José María Jesús Carbajal

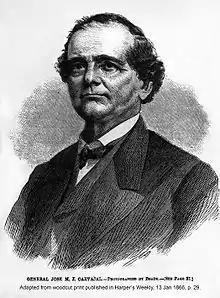
1866 portrait of Mexican General Carvajal; woodcut print made from a Matthew Brady photo.

The Reform War drove the Juarez government of Mexico into debt with four powerful countries: France, England, the United States and Spain. In January 1862, France, Great Britain and Spain had taken over the customs house in Veracruz to recoup some of the monies owed them. Great Britain and Spain eventually withdrew. Napoleon III planned an invasion to acquire Mexico for France.